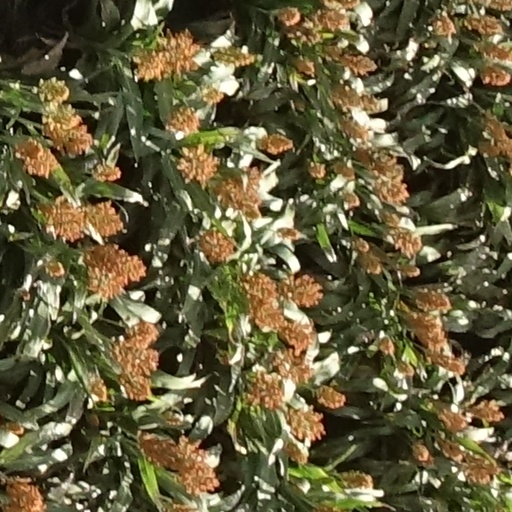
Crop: sorghum